Answer in natural language. Considering the relative positions, where is black colour chair (highlighted by a red box) with respect to black colour chair (highlighted by a blue box)? Choose between the following options: left or right
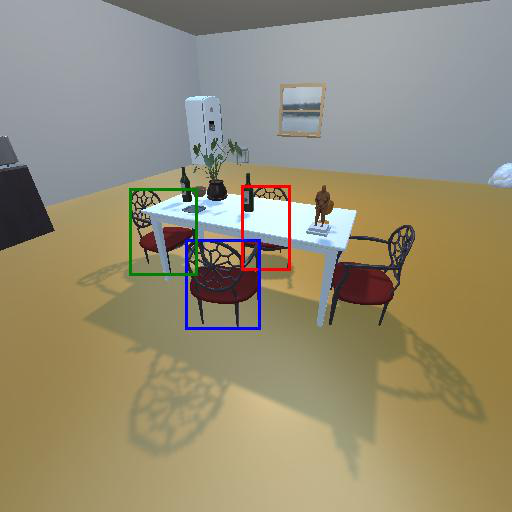
<answer>right</answer>